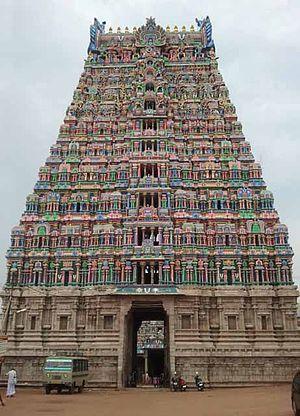
Mannargudi, Mannai pour les puritains tamouls, est une ville du Tamil Nadu localisée dans le delta de la Kaveri, plus précisément dans le district de Tiruvarur.